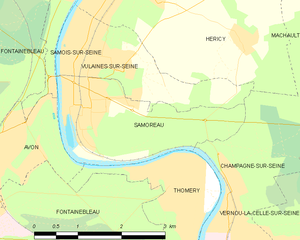
Carte des communes françaises Samoreau
Samoreau est une commune française située dans le département de Seine-et-Marne en région Île-de-France, en bord de Seine.